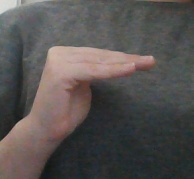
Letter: haa